Xixiasaurus

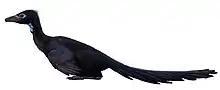
Life restoration, showing an individual in bird-like resting pose

The maxilla was much longer than high, forming most of the skull's side surface, and to the front, most of the lower margin of the narial opening. The narial opening was roughly oval, with its long axis (the longest stretch from its front to the back) being parallel with the lower margin of the maxilla. The side surface of the maxilla below the narial opening was covered with small pits and foramina (openings), as in "Byronosaurus", and the row of these was just above and parallel to the margin of the tooth-row. The side surface of the maxilla had three large, elongated openings, called the anterior, maxillary, and . The anterior fenestra appears to have been entirely enclosed by the maxilla, and there were two rows of small pits below it. The back of the maxillary fenestra had a bony wall called the interfenestral bar, which separated it from the antorbital fenestra, as in "Byronosaurus". The antorbital fenestra (the largest of the three openings, located in front of the orbit) was rectangular in side view, and the part of the maxilla below it was low and did not have small foramina, unlike the front part. The maxillary teeth were placed along most of the lower margin of the antorbital fenestra. On the lower side, the maxilla formed an extensive internal shelf which contributed to a large (which separated the nasal airways from the mouth), extending backwards from the contact with the premaxilla. The front part of the palatal shelf had three small openings, and there was a row of (which allowed blood to supply the bone with nutrients) in a groove just above and parallel to the tooth row margin.